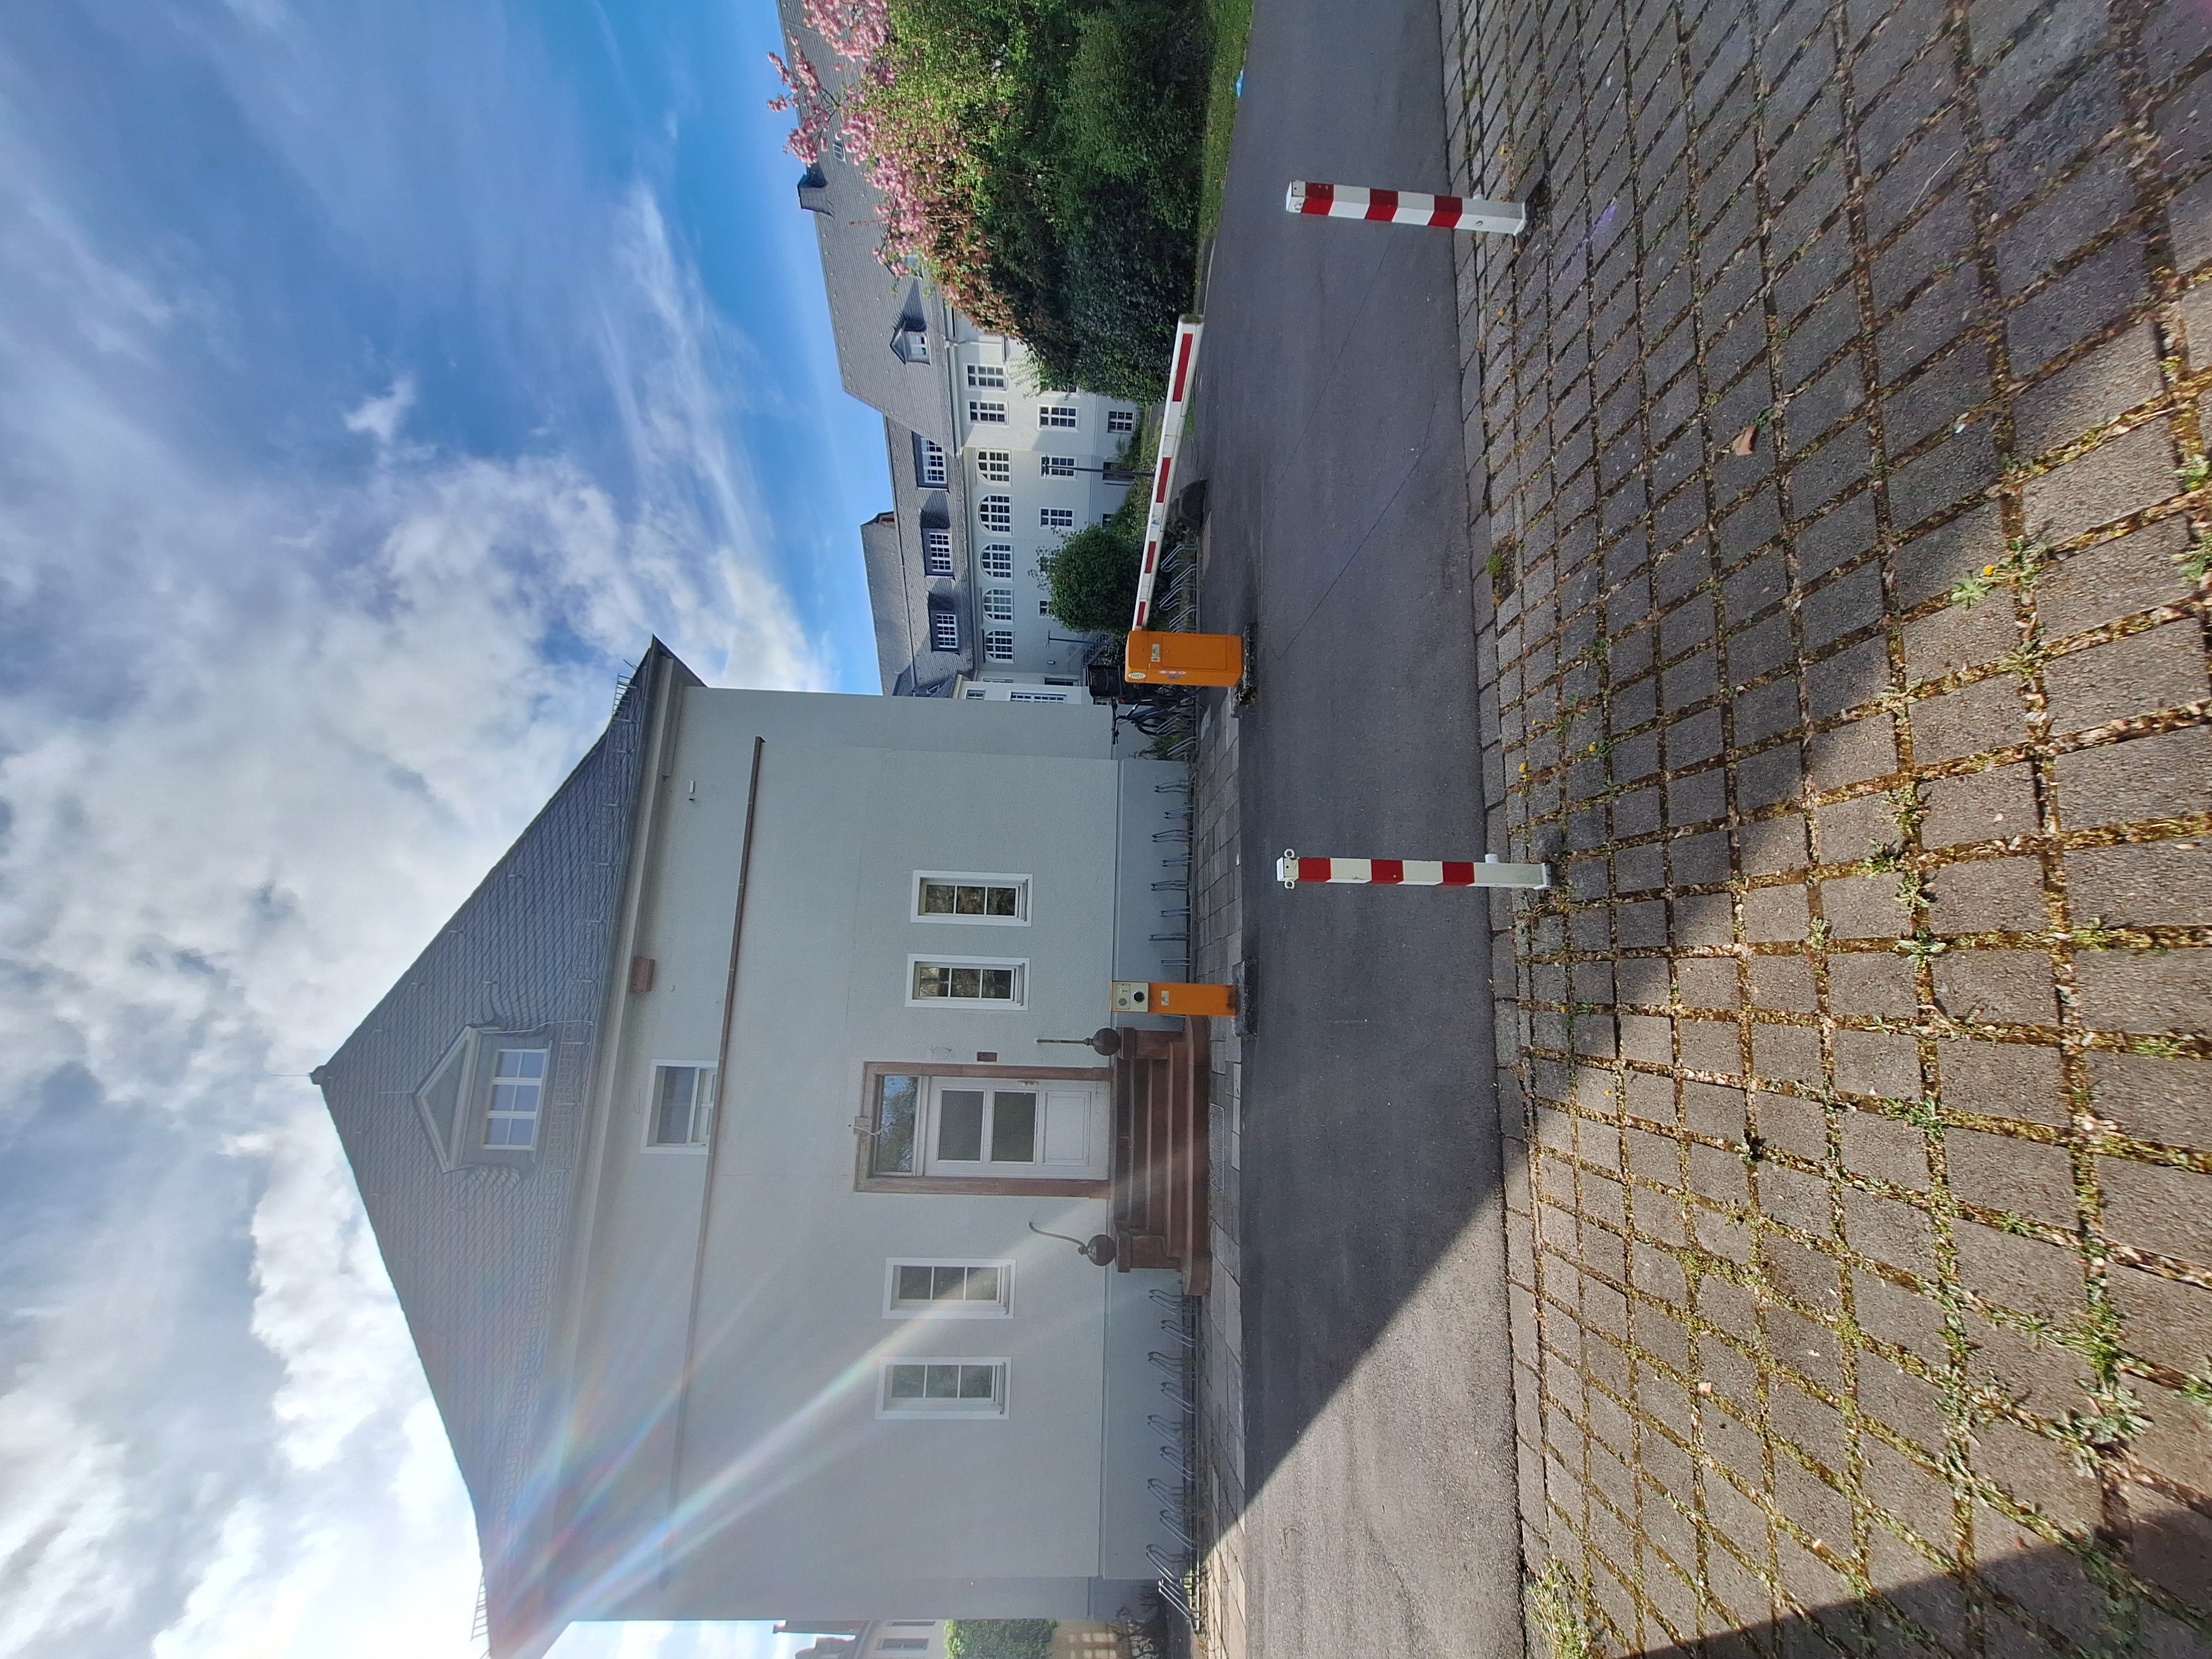
Building: Deutschhausstraße 12